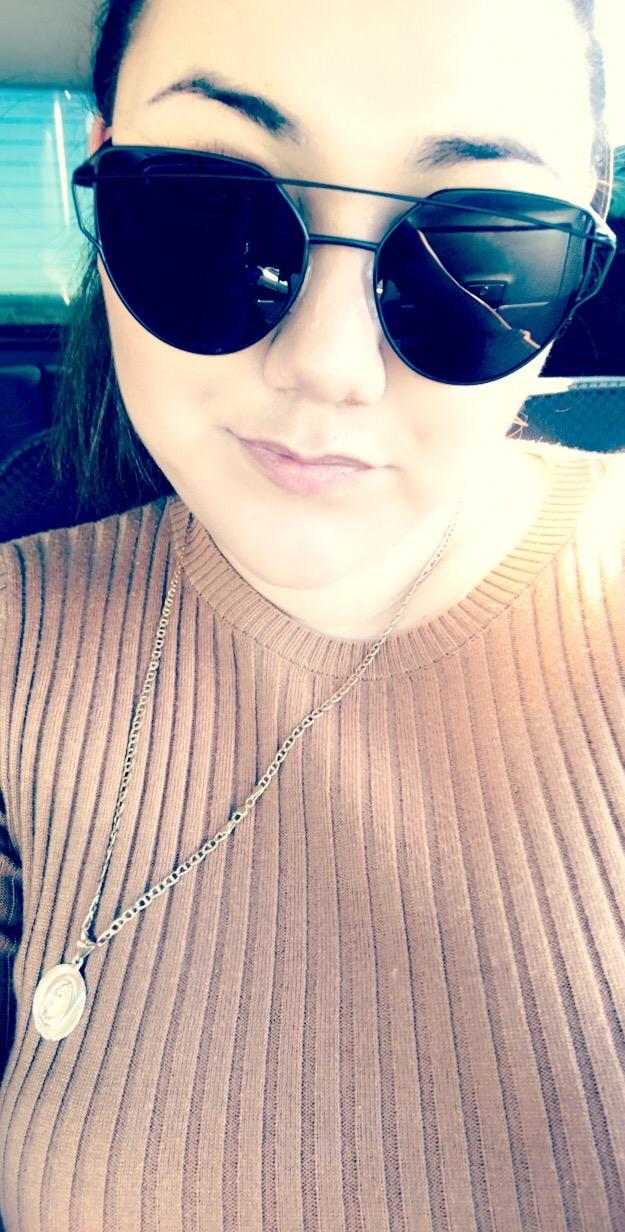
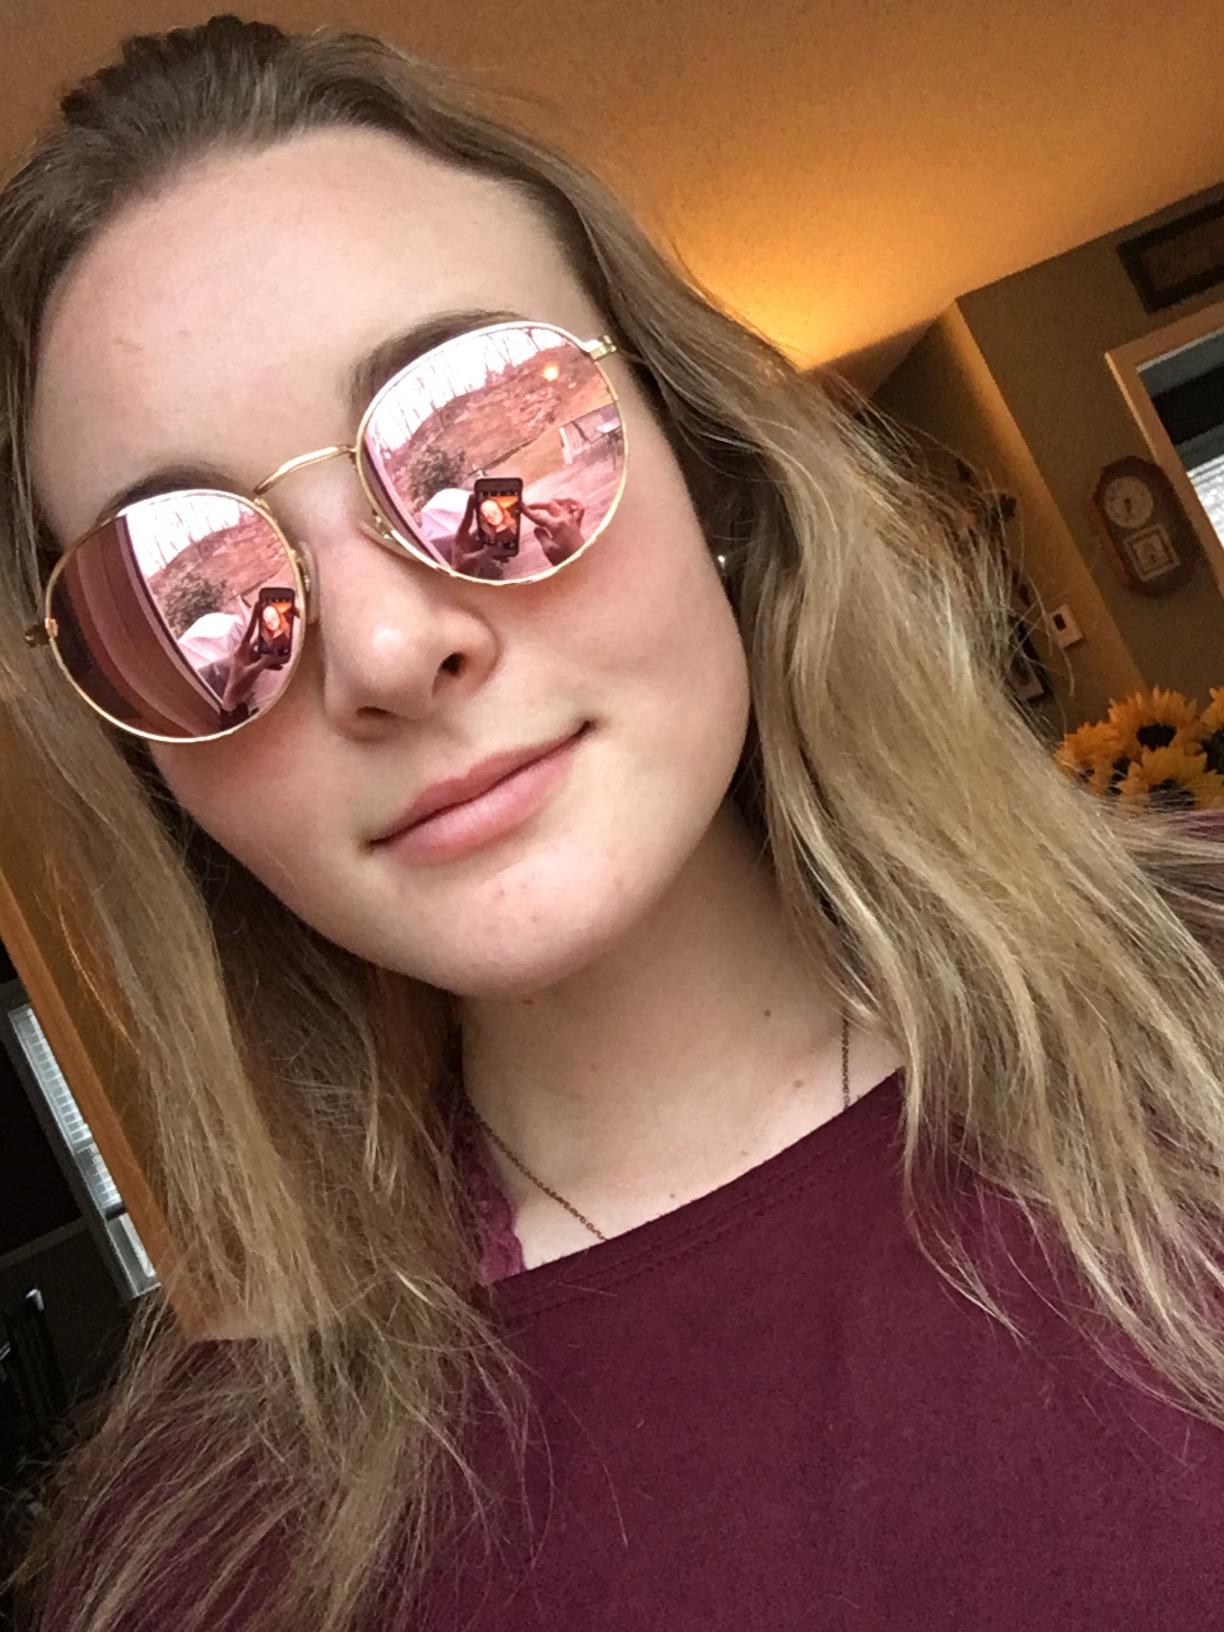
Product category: accessories_sunglasses
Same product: no